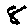
Label: 8